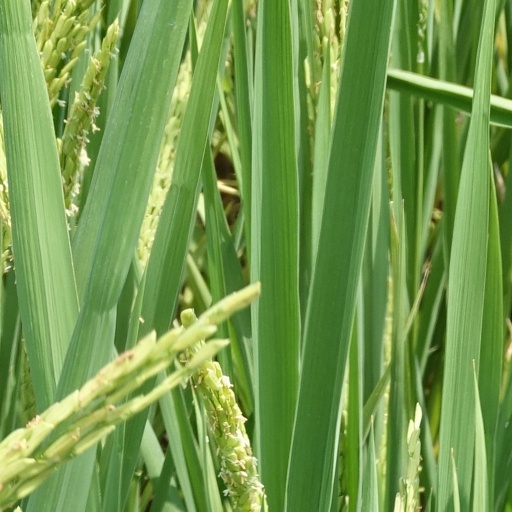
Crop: rice